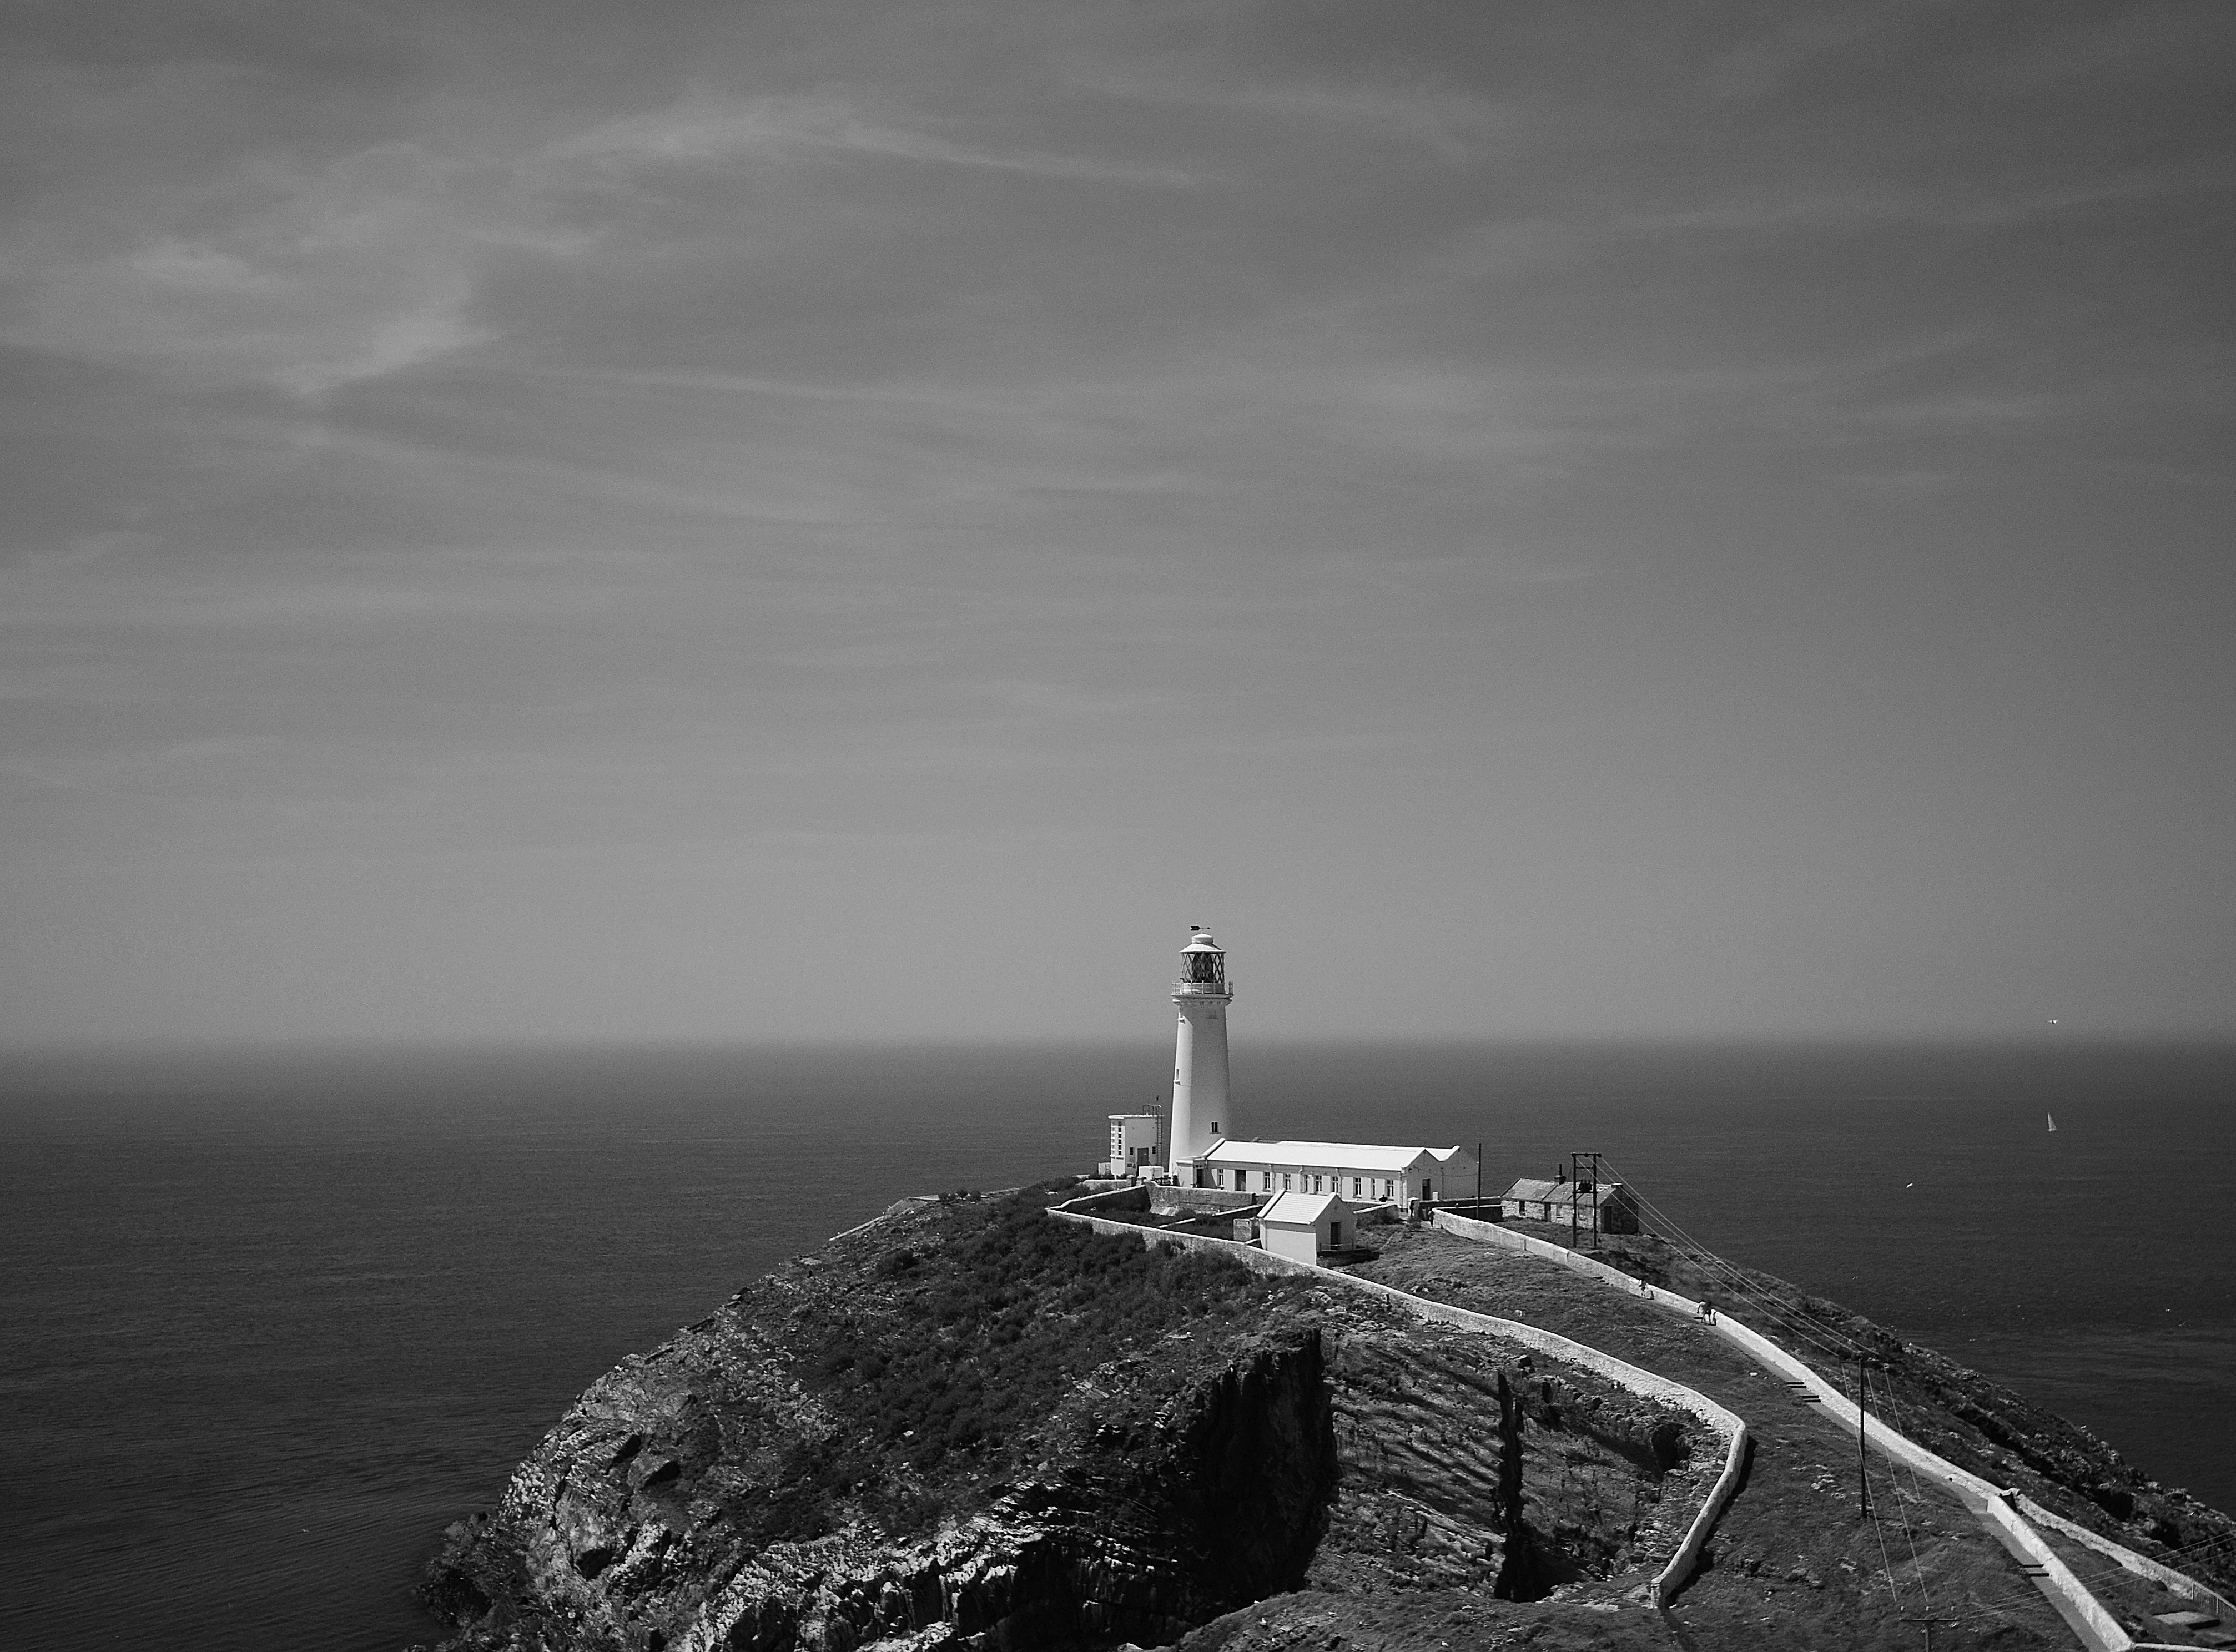
landscape, sea, coast, nature, rock, ocean, horizon, cloud, black and white, lighthouse, shore, wave, travel, coastline, vehicle, tower, seascape, bay, island, landmark, darkness, monochrome, terrain, uk, cliffs, north wales, monochrome photography, atmospheric phenomenon, atmosphere of earth, nerivill1, isle of anglesey